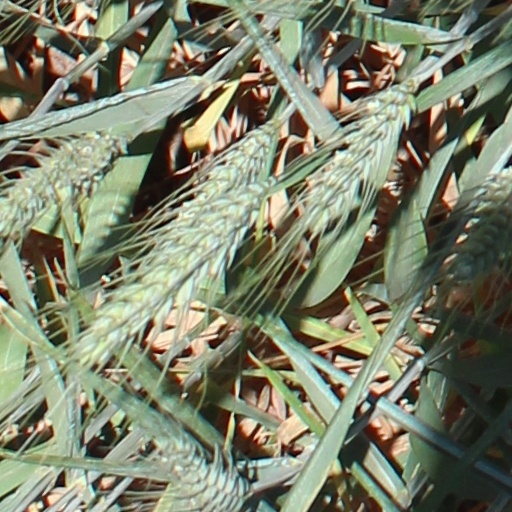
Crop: wheat